Textiles in folklore

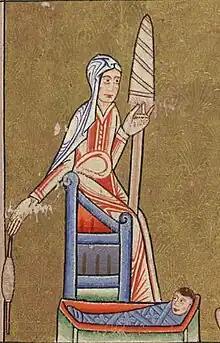
Eve spinning, from the Hunterian Psalter, English, ca 1170

"When Adam delved and Eve span..." runs the rhyme; though the tradition that Eve span is unattested in Genesis, it was deeply engrained in the medieval Christian vision of Eve. In an illumination from the 13th-century Hunterian Psalter ("illustration. left") Eve is shown with distaff and spindle.